Alfred Hernando

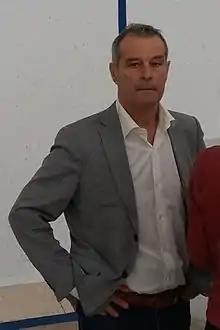
Fredi in Pelayo, 2016.

Alfred Hernando Hueso (Valencia 1957), known as Fredi, is a retired Valencian pilota professional player working now as a "pilota" businessman. He was a member of the Valencian Pilota Squad.